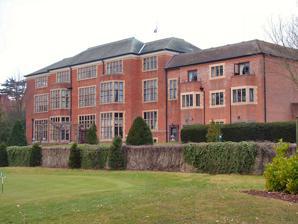
Building: Hanbury Manor
Country: United Kingdom
Year built: 1891
House in Hertfordshire, UK Hanbury Manor Hanbury Manor , centred on the multi-wing Hanbury Manor Hotel , is a converted late-Victorian country house and adjoining golf course in Thundridge , north of Ware, Hertfordshire , some 10 miles (16 km) north of Greater London . It is part of a leisure retreat and country club owned by Marriott Hotels. The house is Grade II* listed on the National Heritage List for England . History Grant of land to Reginald Pole (1500-1558) A purported manor here derives from ownership of a grand house approximately on the site of the current house in the 16th century. A manor is a leading family estate typically with farmland and other manorial rights across a wider area.  The longstanding mention of the estate as 'Poles'  derives from the erection of a major house (and possible subinfeudation of some of the Church Manor's rights rather than inheritance of a medieval manor) to Reginald Pole , a cardinal before Henry VIII's English Reformation .  His mother The Blessèd Margaret Pole, 8th Countess of Salisbury was the last legitimate Plantagenet based on strict patrilineality . He served two years as the last catholic Archbishop of Canterbury and died 12 hours after Queen Mary I of England . Sampson Hanbury (1769–1835) During the final years of the 18th century the Hanbury family chose to settle here (first becoming lessees ) and later purchasers. This branch of the Hanbury family had Norman noble ancestry; forebear Geoffrey De Hanbury (a Norman first name) settled in Worcestershire in the 14th century. Sampson Hanbury bought Poles outright about the year 1800. From 1799 to 1830 he was Master of the Puckeridge Hounds . Childless, he left Poles to his widow, Agatha. Robert Hanbury (1798–1884) Robert Hanbury was senior partner in the Truman, Hanbury, Buxton & Co major brewery in East London. He inherited Poles on the death of his aunt Agatha in 1847. He was a magistrate and Deputy Lieutenant, and in 1854 became the High Sheriff of Hertfordshire . His son, also Robert Hanbury (aka Robert Culling Hanbury after second marriage) (1823–1867) died before inheriting. He was a partner in the brewery and from 1857 to 1867 was one of the two MPs for Middlesex . Edmund Smith Hanbury (1850–1913) Edmund Hanbury was a partner in the brewery from 1873, from which he retired in 1886.  On his grandfather's death he brought his family to live at Poles, a property which, at that time, was in excess of 2,000 acres (8.1 km 2 ). His wife, Amy, found the house to be a rambling, uninhabitable monstrosity and refused to live in it. Architects Sir Ernest George and Harold Peto designed a replacement grand house, built by Simpsons & Ayrton of Paddington in 1890–91 for £20,000. The final cost, £30,000 (equivalent to £4,170,000 in 2023), may well have hastened the end of the great prosperity of his branch of the family. The house, built in the Jacobean style in red brick with blue brick reticulation and stone mullioned windows, was the first in the parish to have electricity and to have a central heating system. Like his father, he became a Justice of the Peace and Deputy Lieutenant and in 1891 High Sheriff of Hertfordshire . In later life, he was for two years, 1906–1909, Prime Warden of the Worshipful Company of Fishmongers . A service wing and stables were added in 1913, by which time the estate had shrunk to 100 acres (0.40 km 2 ). Robert Francis Hanbury (1883–1960) Edmund's only son, Robert Francis Hanbury, a barrister, sold Poles in 1914 to Mr. H.J. King. Poles Convent In 1923 the house was purchased by the Faithful Companions of Jesus with the intent of establishing a convent school. The house was transformed in 1934 with the addition of a gym, classrooms, dormitories, a three-storeyed tower, and a new chapel. From 1974, some girls from the convent school progressed into the sixth form of nearby St Edmund's College, Ware , although the two schools were independently managed. By the time the school closed in 1986 the separate St Edmund's College was fully co-educational. Notable former pupils Terry Keane (1939-2008) -  Irish social columnist and fashion journalist Sarah Badel (b. 1943) - actress Karren Brady (b. 1969) - sporting executive and broadcaster Gabriella Cowley (b. 1996) - golfer Pilar Ordovas , antiquities dealer Hotel The estate was redeveloped and extended over a three-year period by Landbase Ltd as a 5-star hotel and country club, opening in 1990 with RockResorts as the first operator. The development was majority funded by local building firm Hubert C Leach. The former parts of the main building whilst a convent school having been a gym, chapel and classrooms, formed the base for a conference and banqueting centre set around the courtyard. The latter-day chapel, renamed Poles Hall, forms the main banqueting hall. The development in 1988/89 added a wing onto the main building containing swimming pool, gym, changing rooms, squash courts, bar, brasserie restaurant, and billiard room. An annexe next to the walled garden (known as the Garden Court) added 53 bedrooms at the same time. Country Club Hotel Group took over as the hotel operator in 1994, and subsequently was bought out by Marriott International , who added a 65-bedroom extension in 1999 and currently own and operate the hotel and golf course. The Hanbury Manor golf course was first designed by Harry Vardon in the early 1900s as a 9-hole course, and the newer (1991) 18-hole course by Jack Nicklaus II. The course hosted the Marks & Spencer European Open in 1996 and the English Open from 1997 to 1999. The wedding of Paul and Sheryl Gascoigne took place there in 1996. References